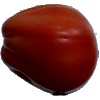
Label: Tomato Heart 1